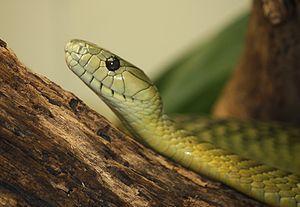
Dendroaspis jamesoni est une espèce de serpents de la famille des Elapidae. En français, il est appelé Mamba de Jameson ou Mamba vert de Jameson.